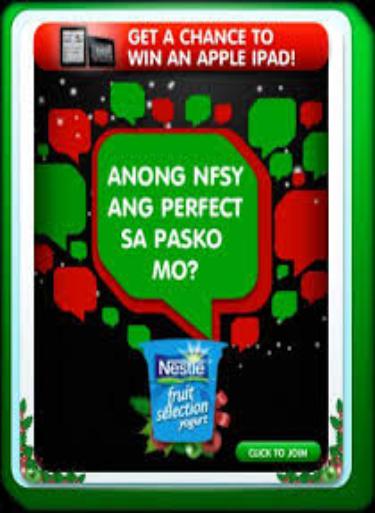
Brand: Fruit Selection Yogurt
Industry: Food